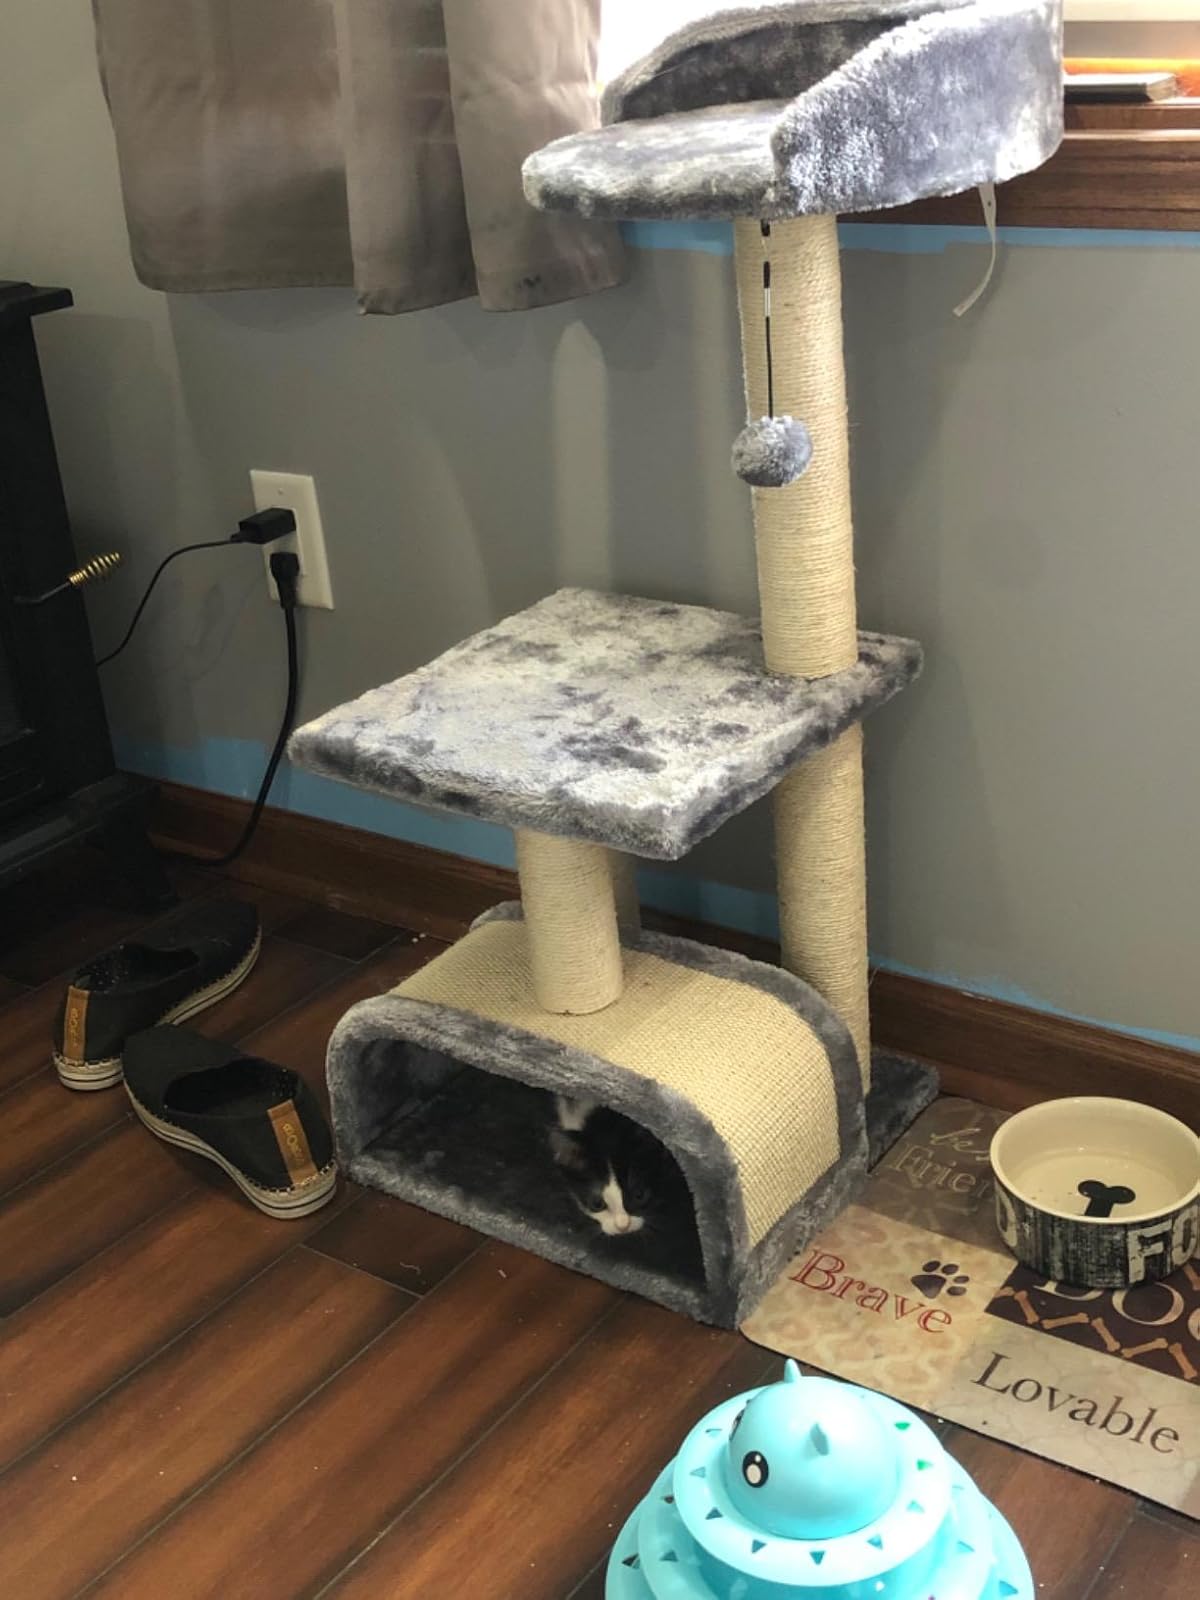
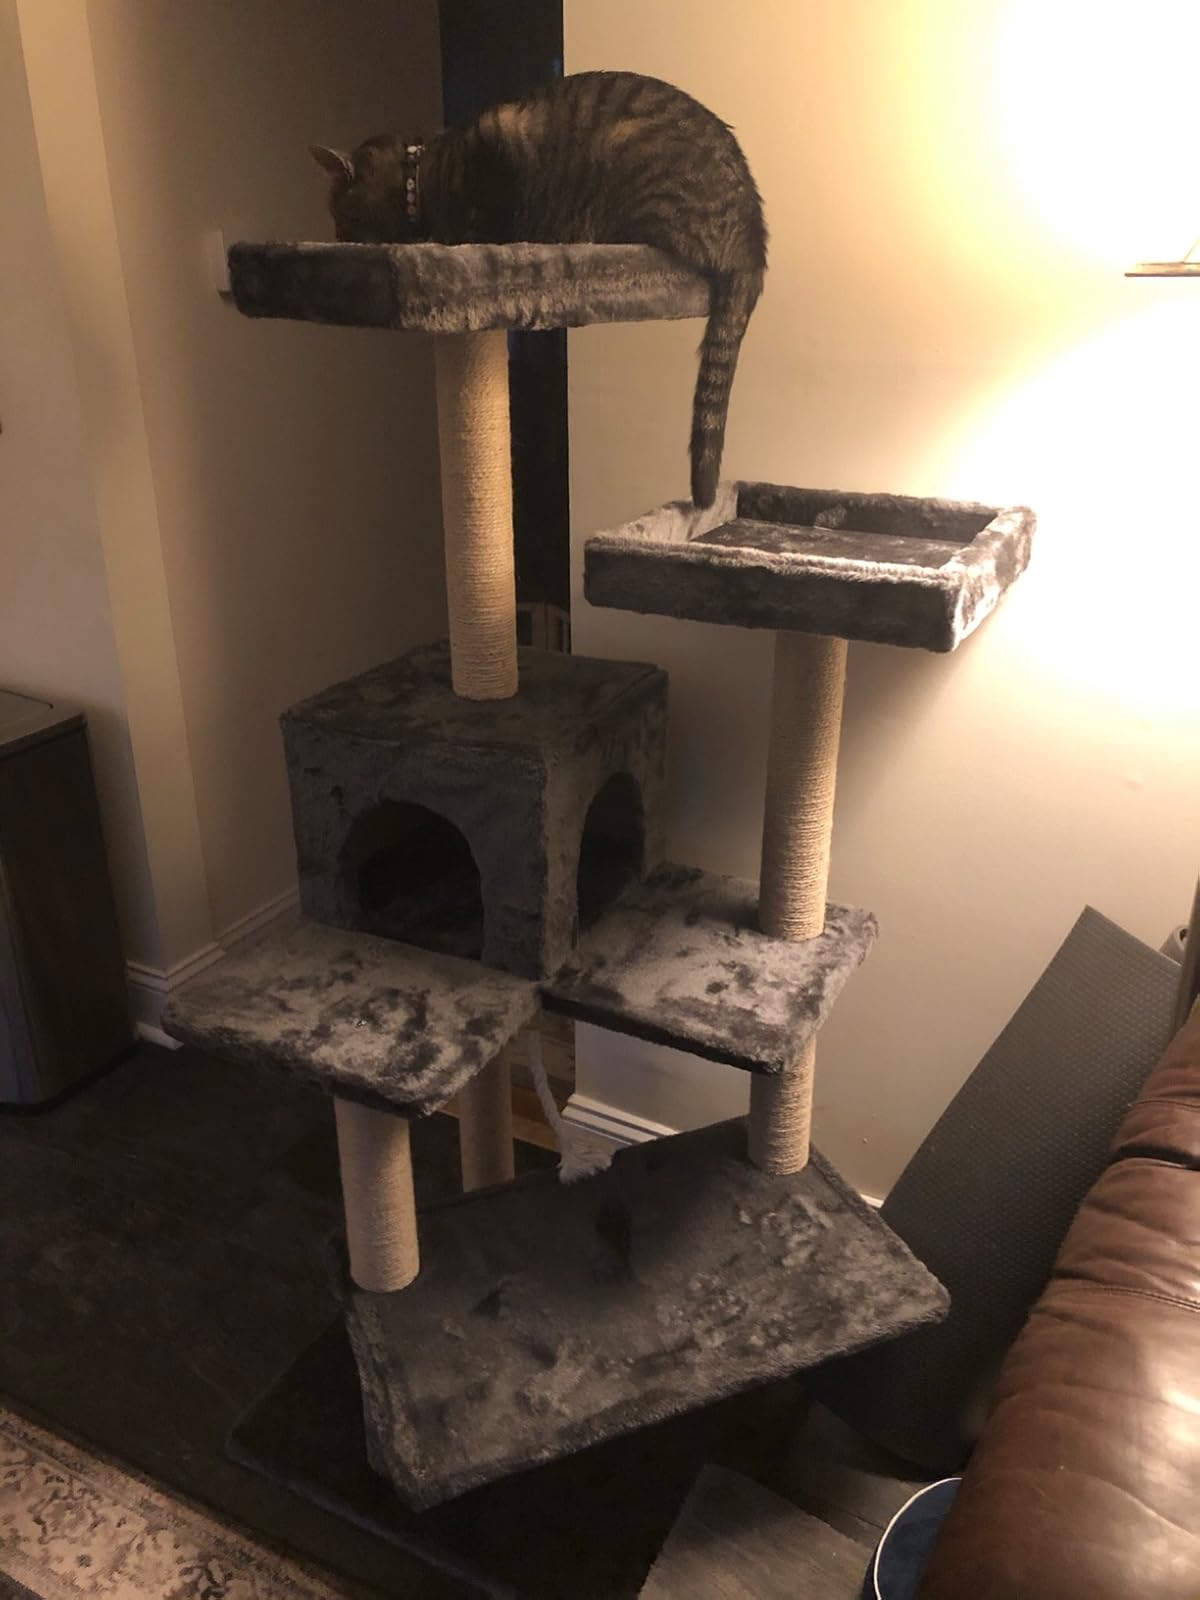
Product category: items_cat tree
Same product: no